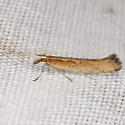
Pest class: diamondback_moth